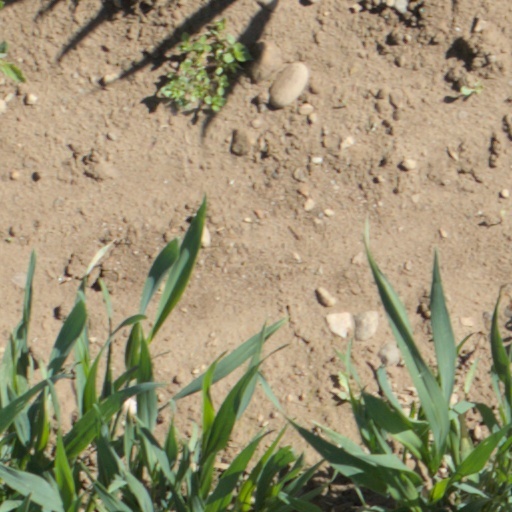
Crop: wheat